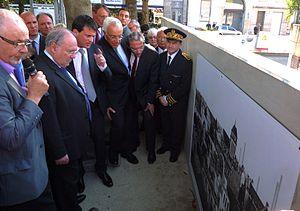
Strasbourg inauguration de l’allée des Justes